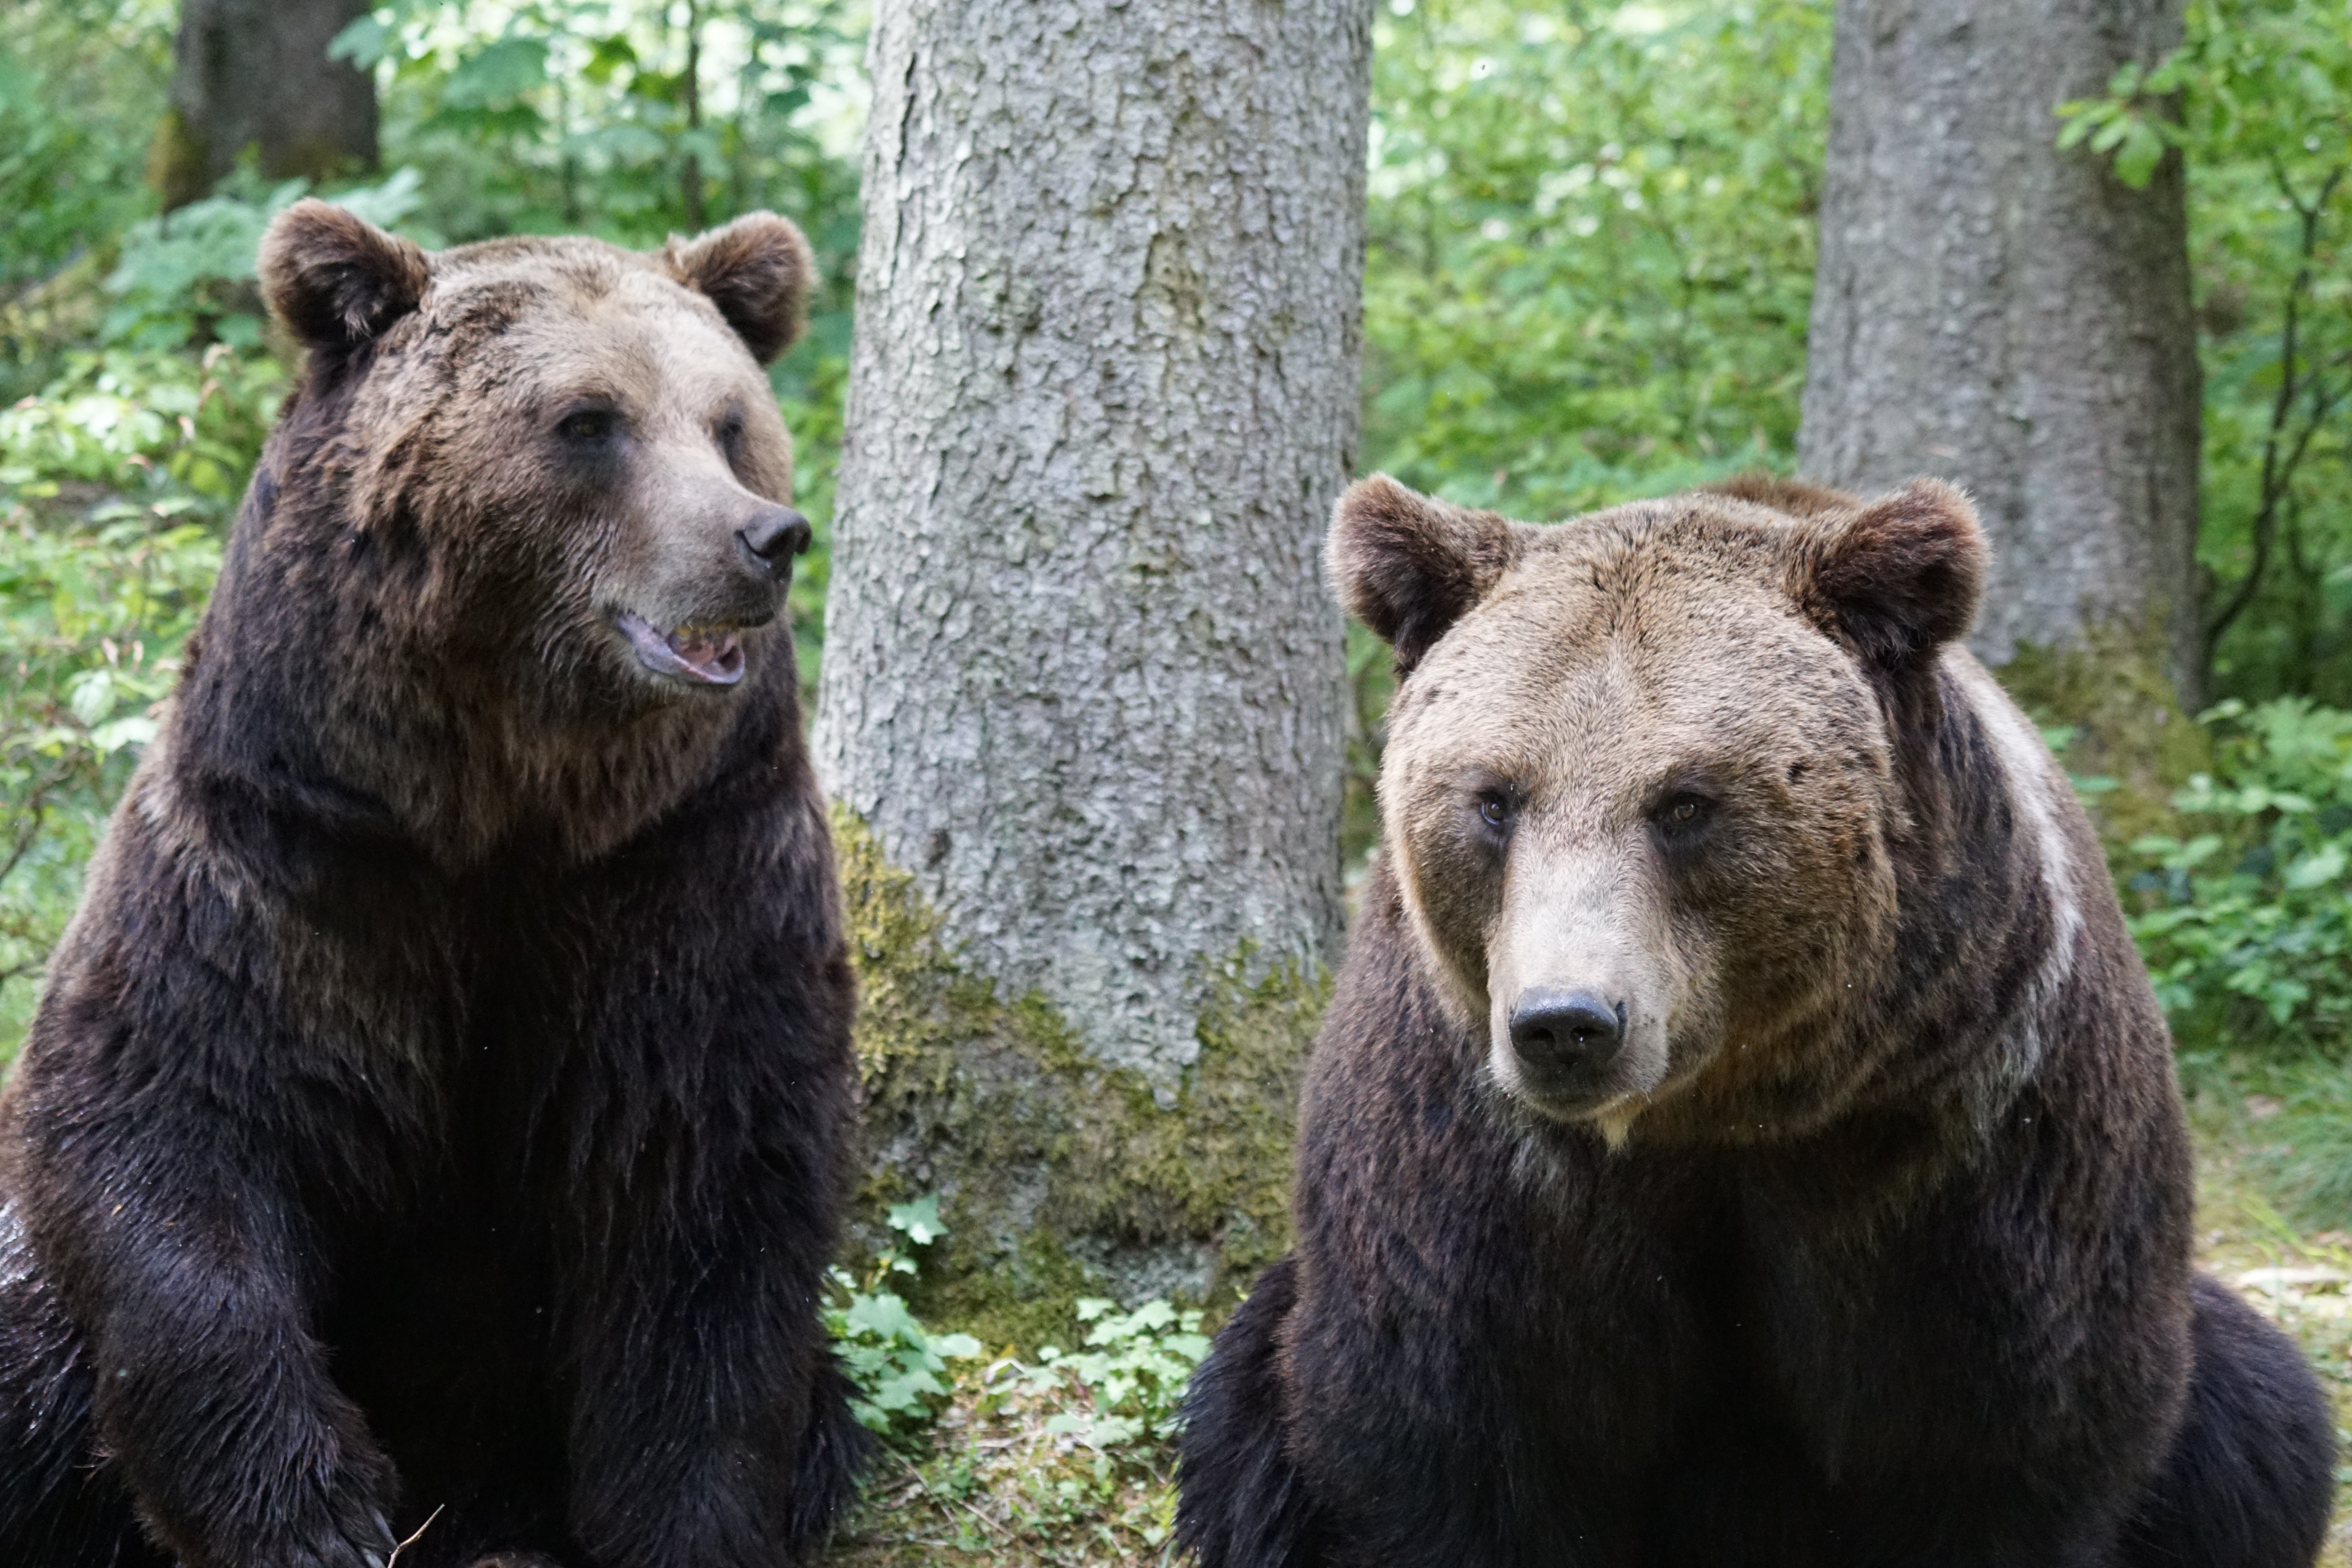
bear, wildlife, zoo, mammal, fauna, brown bear, vertebrate, herbivores, grizzly bear, brown bears, carnivoran, dog breed group, american black bear